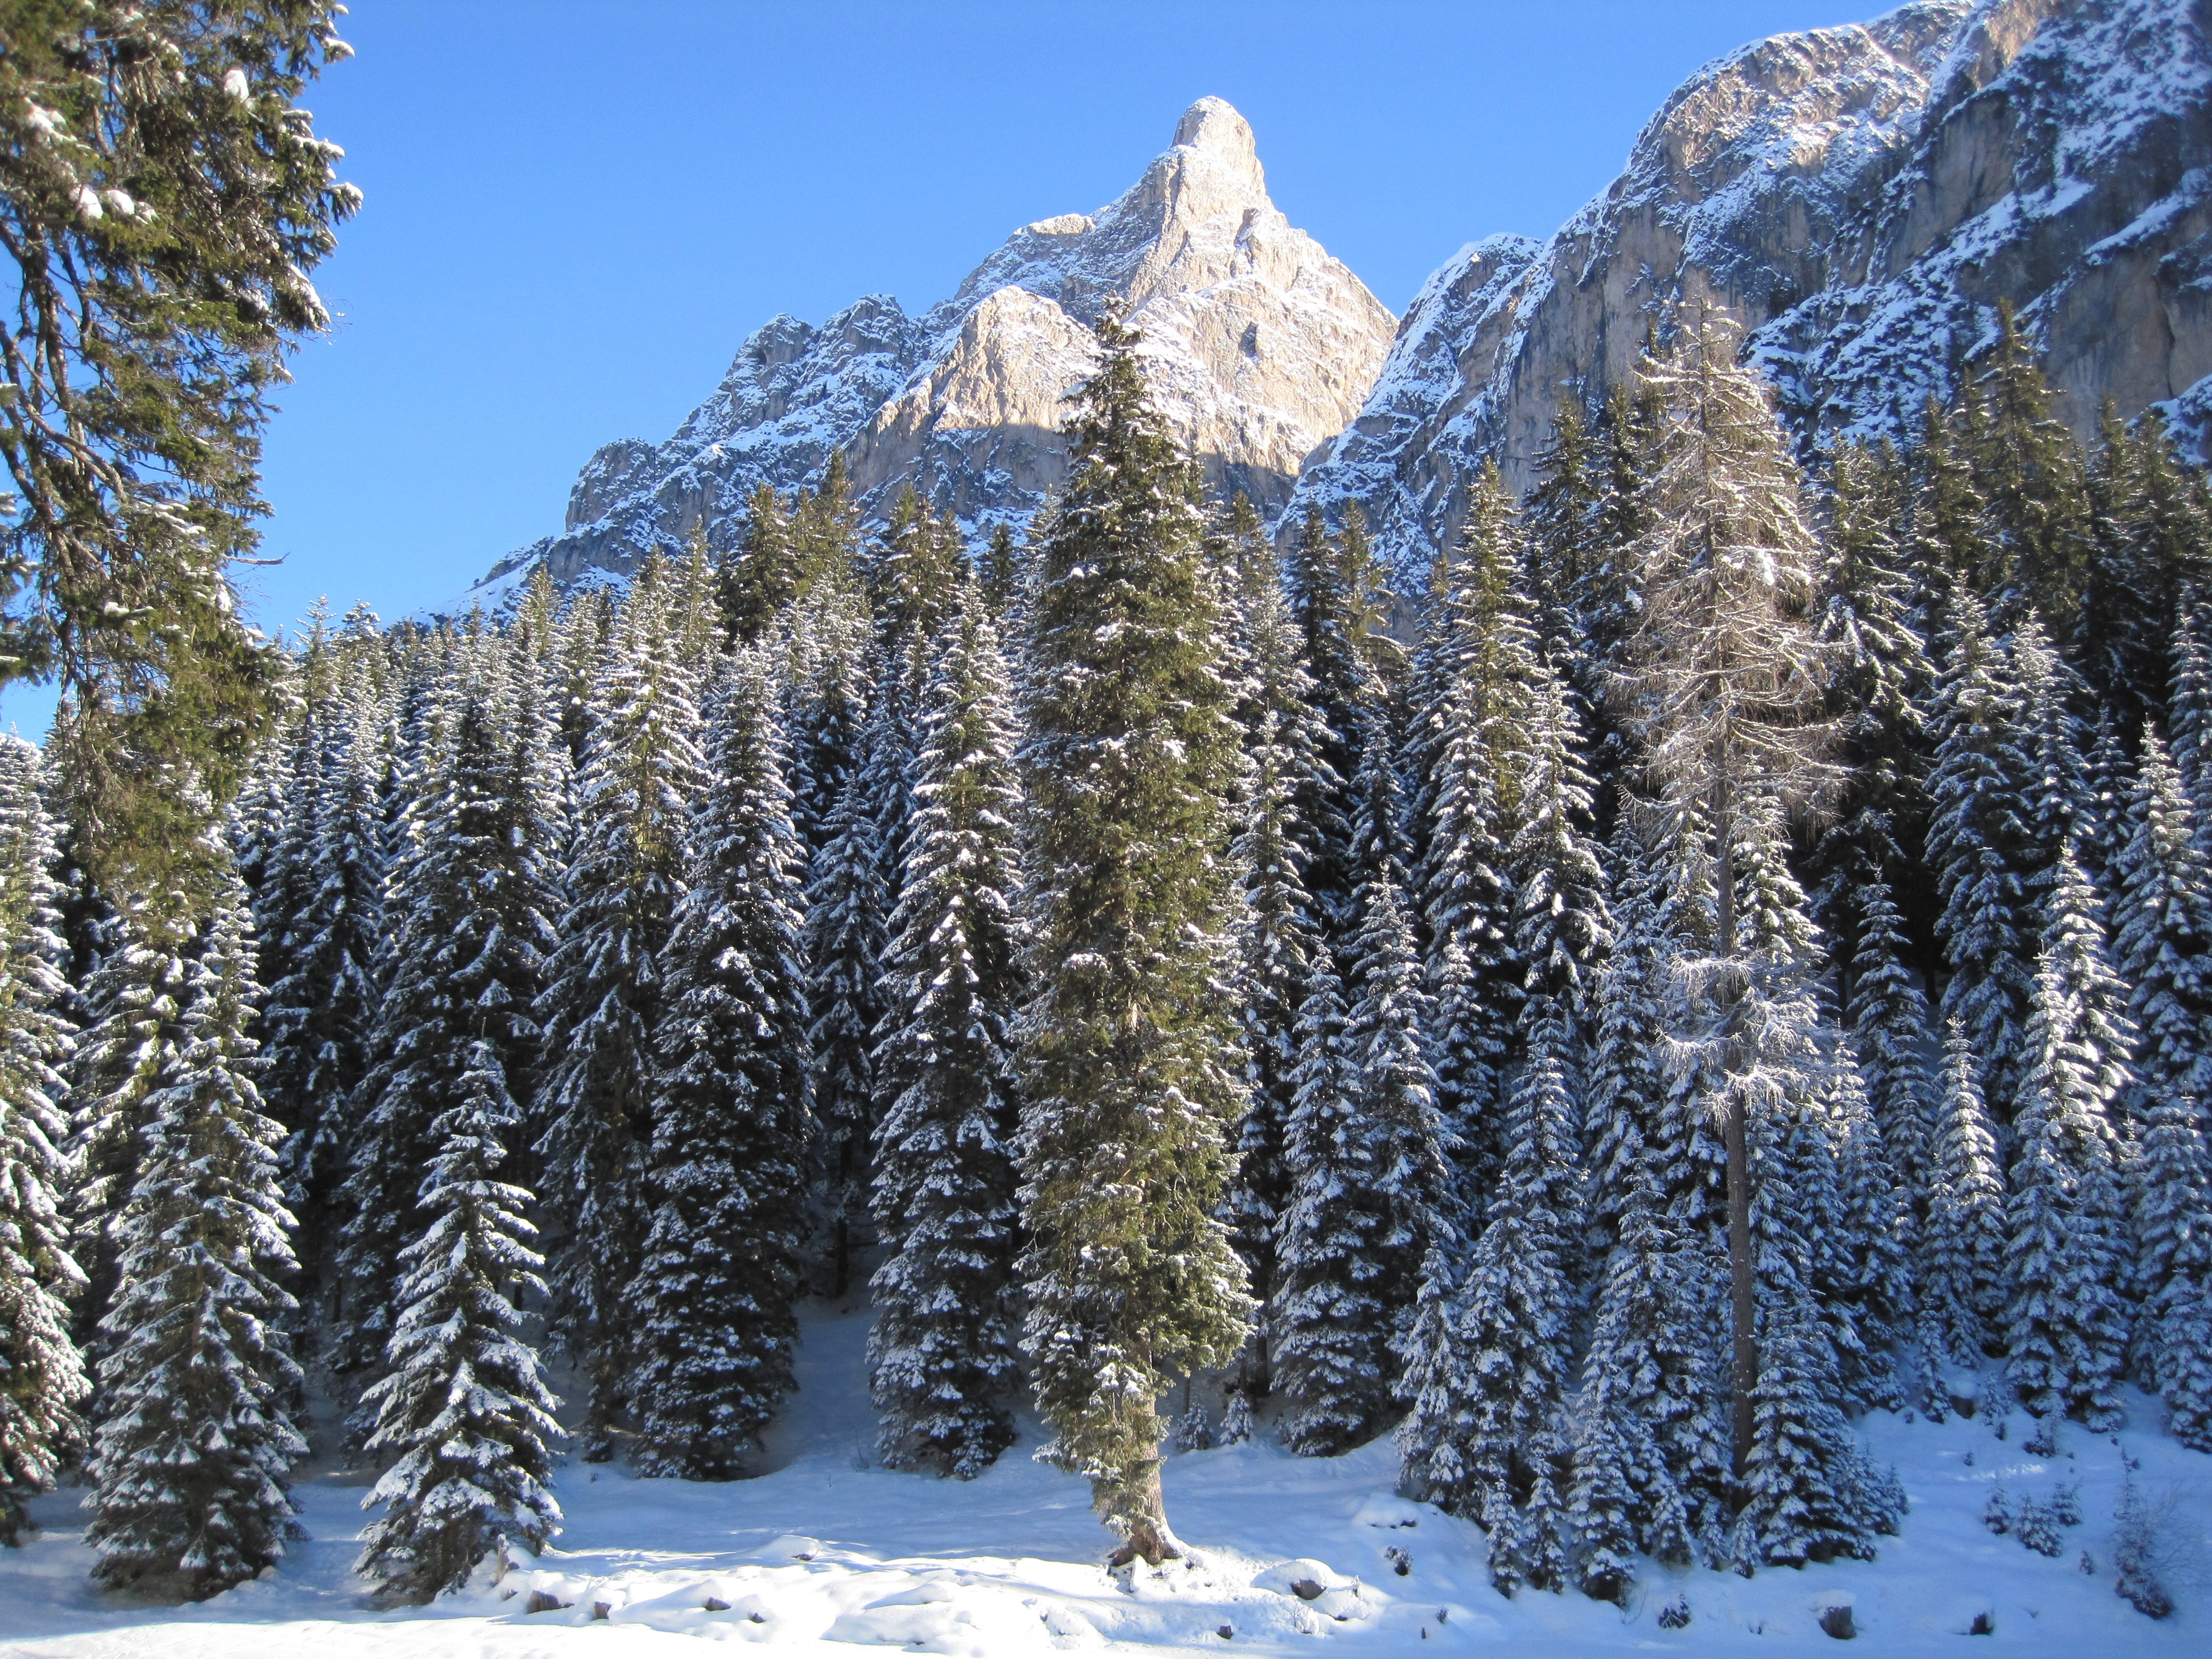
landscape, tree, nature, forest, wilderness, mountain, snow, winter, plant, mountain range, evergreen, autumn, weather, fir, season, ridge, plants, conifer, trees, massif, spruce, larch, ecosystem, biome, woody plant, mountainous landforms, temperate coniferous forest, land plant, geological phenomenon